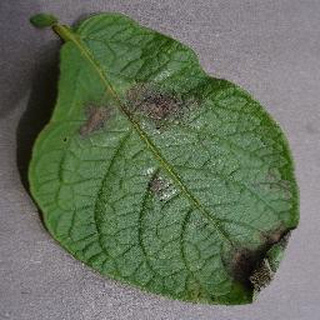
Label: potato_late_blight